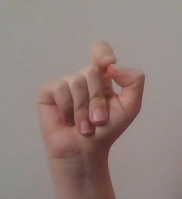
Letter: fa